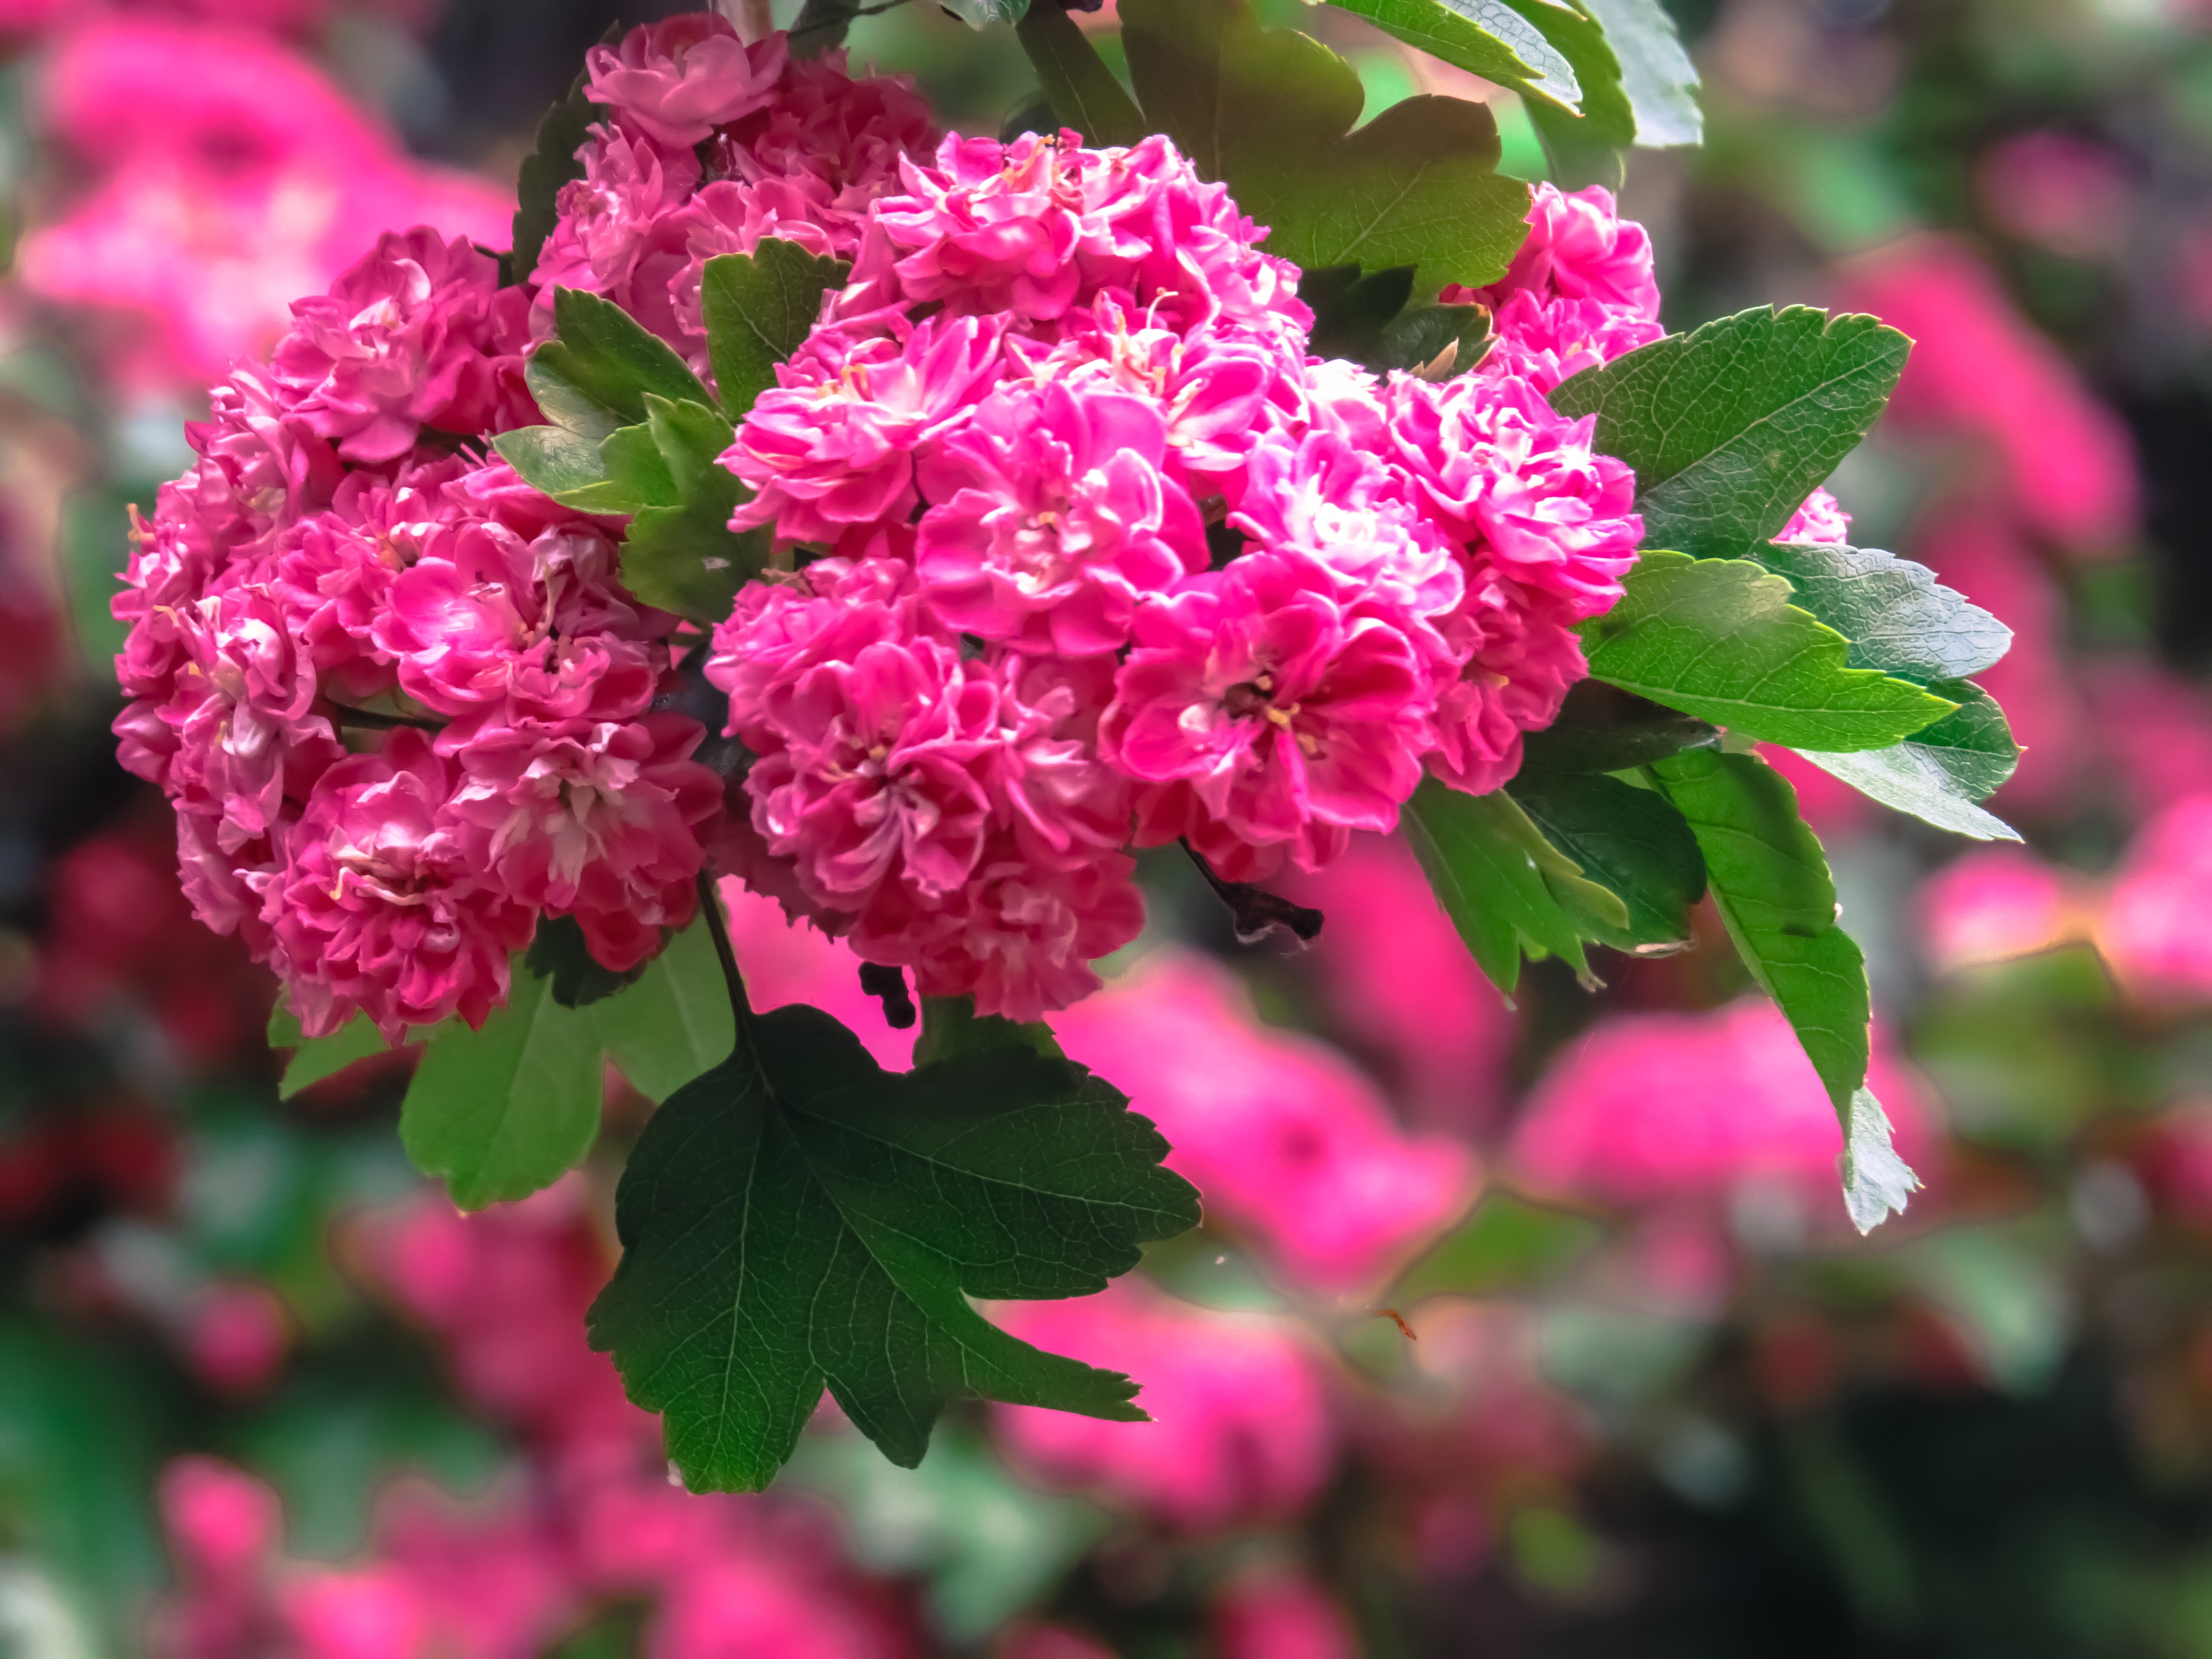
nature, bokeh, plant, flower, petal, bloom, love, rose, red, backyard, pink, marriage, flora, hydrangea, flowers, trees, leaves, focus, mother, petals, shrub, prickles, mum, thorny, flowering plant, subshrub, cornales, annual plant, marrying